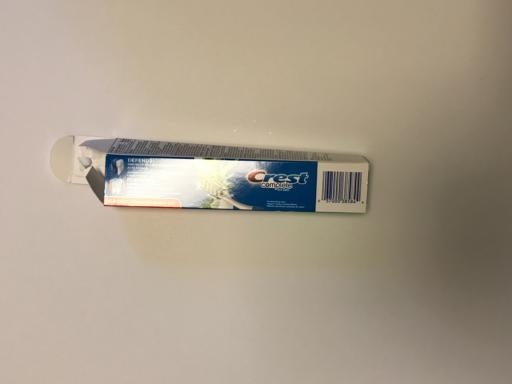
Label: paper